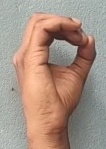
ASL sign: O